Lillinonah Trail

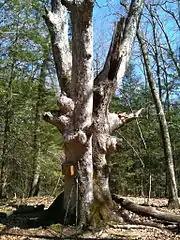
Great Oak Tree with visitor's guestbook at northern high point.

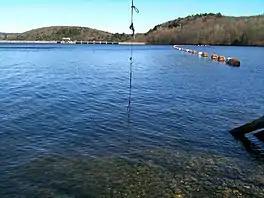
South Lake Lillinonah facing the Shepaug Dam

The Lillinonah Blue-Blazed Trail was created in the early 1940s by the Connecticut Forest and Park Association.